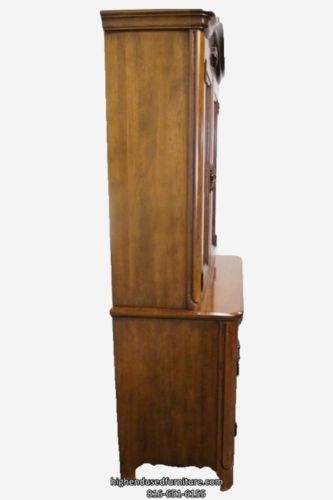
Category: cabinet